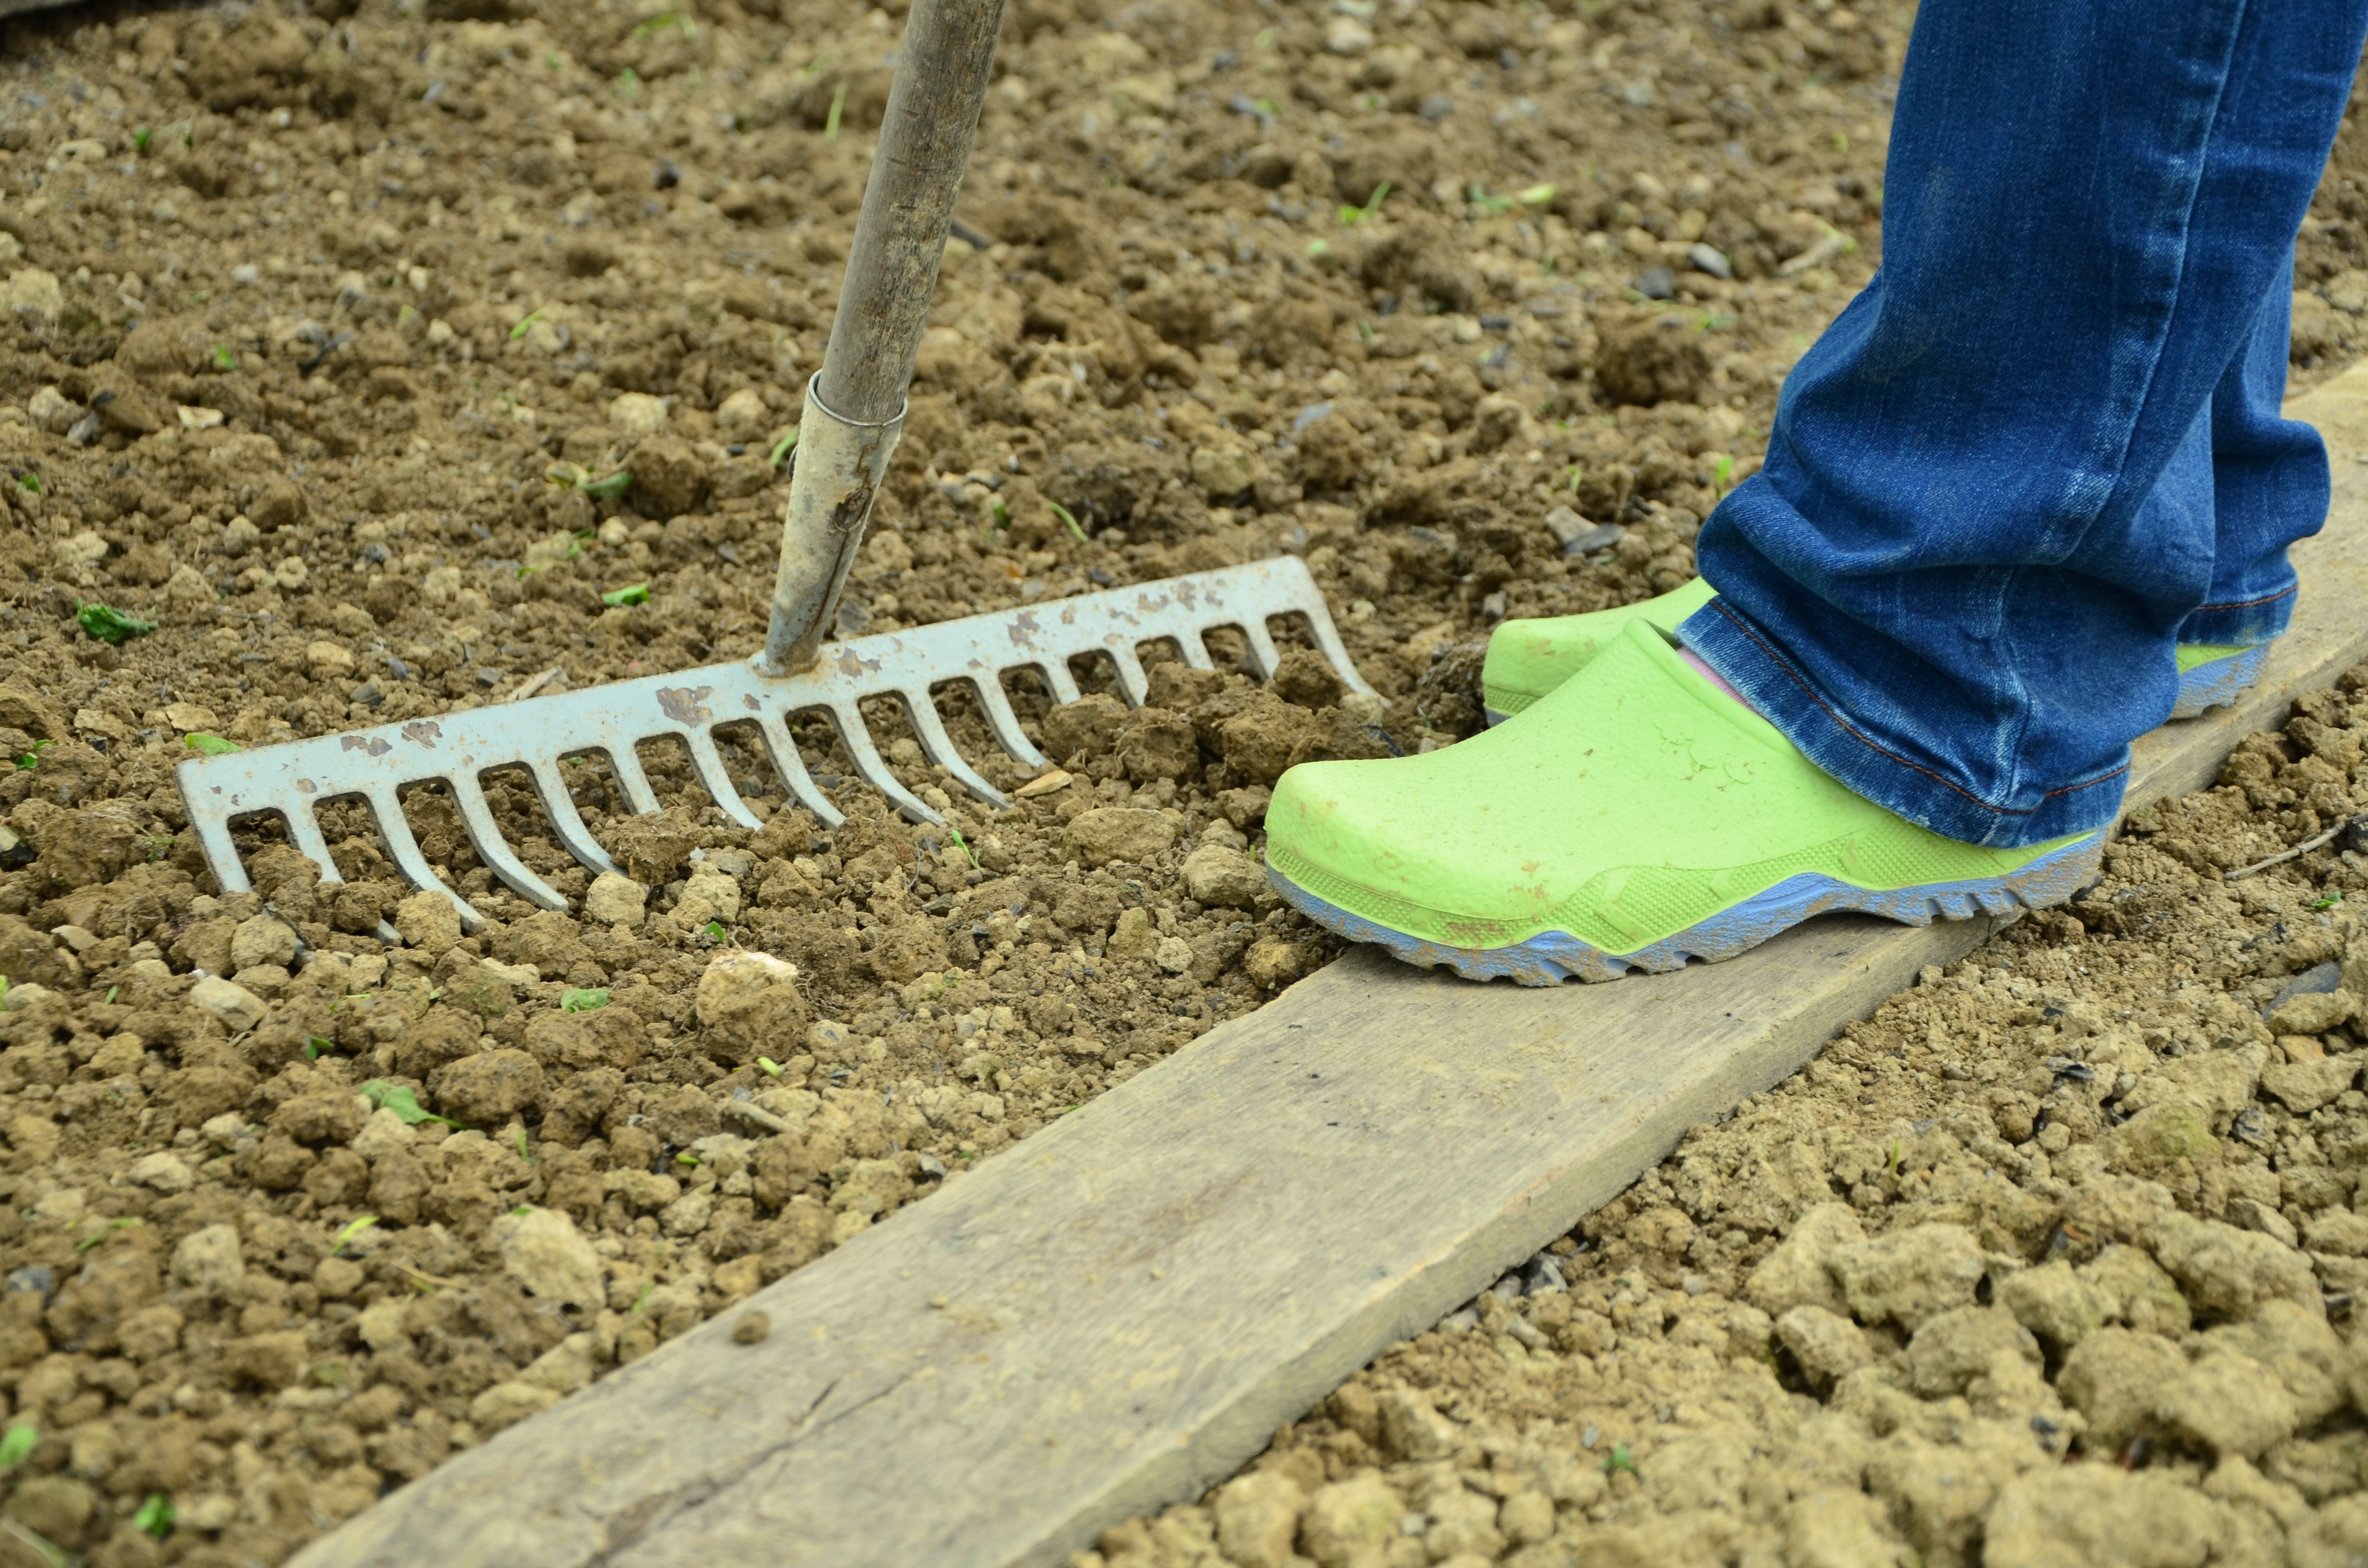
work, shoe, plant, track, ground, lawn, leg, grow, soil, garden, sow, earth, gardening, bed, footwear, computing, garden soil, gartenland, own products